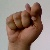
The image shows a hand gesture representing the letter 'T' in Indian Sign Language.